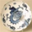
Label: bowl